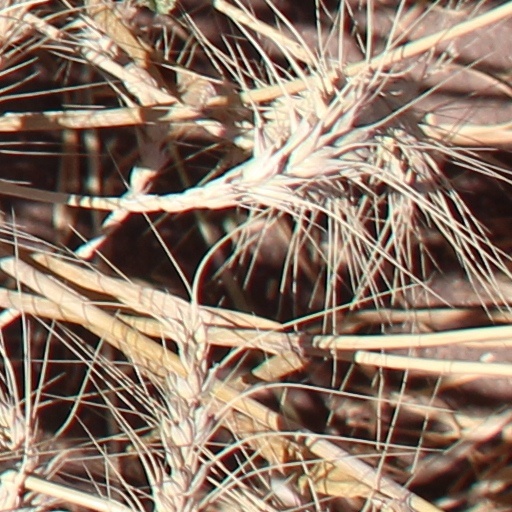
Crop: wheat